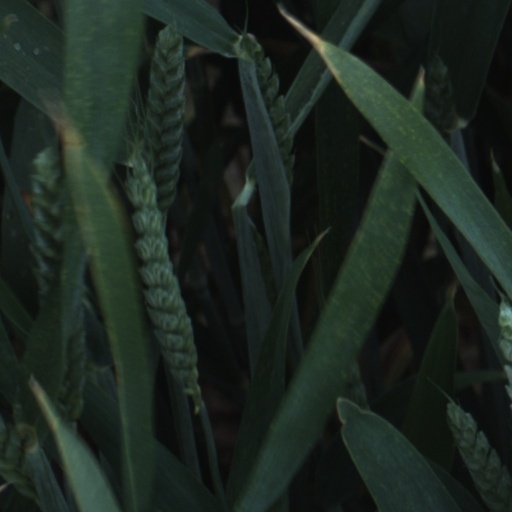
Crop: wheat